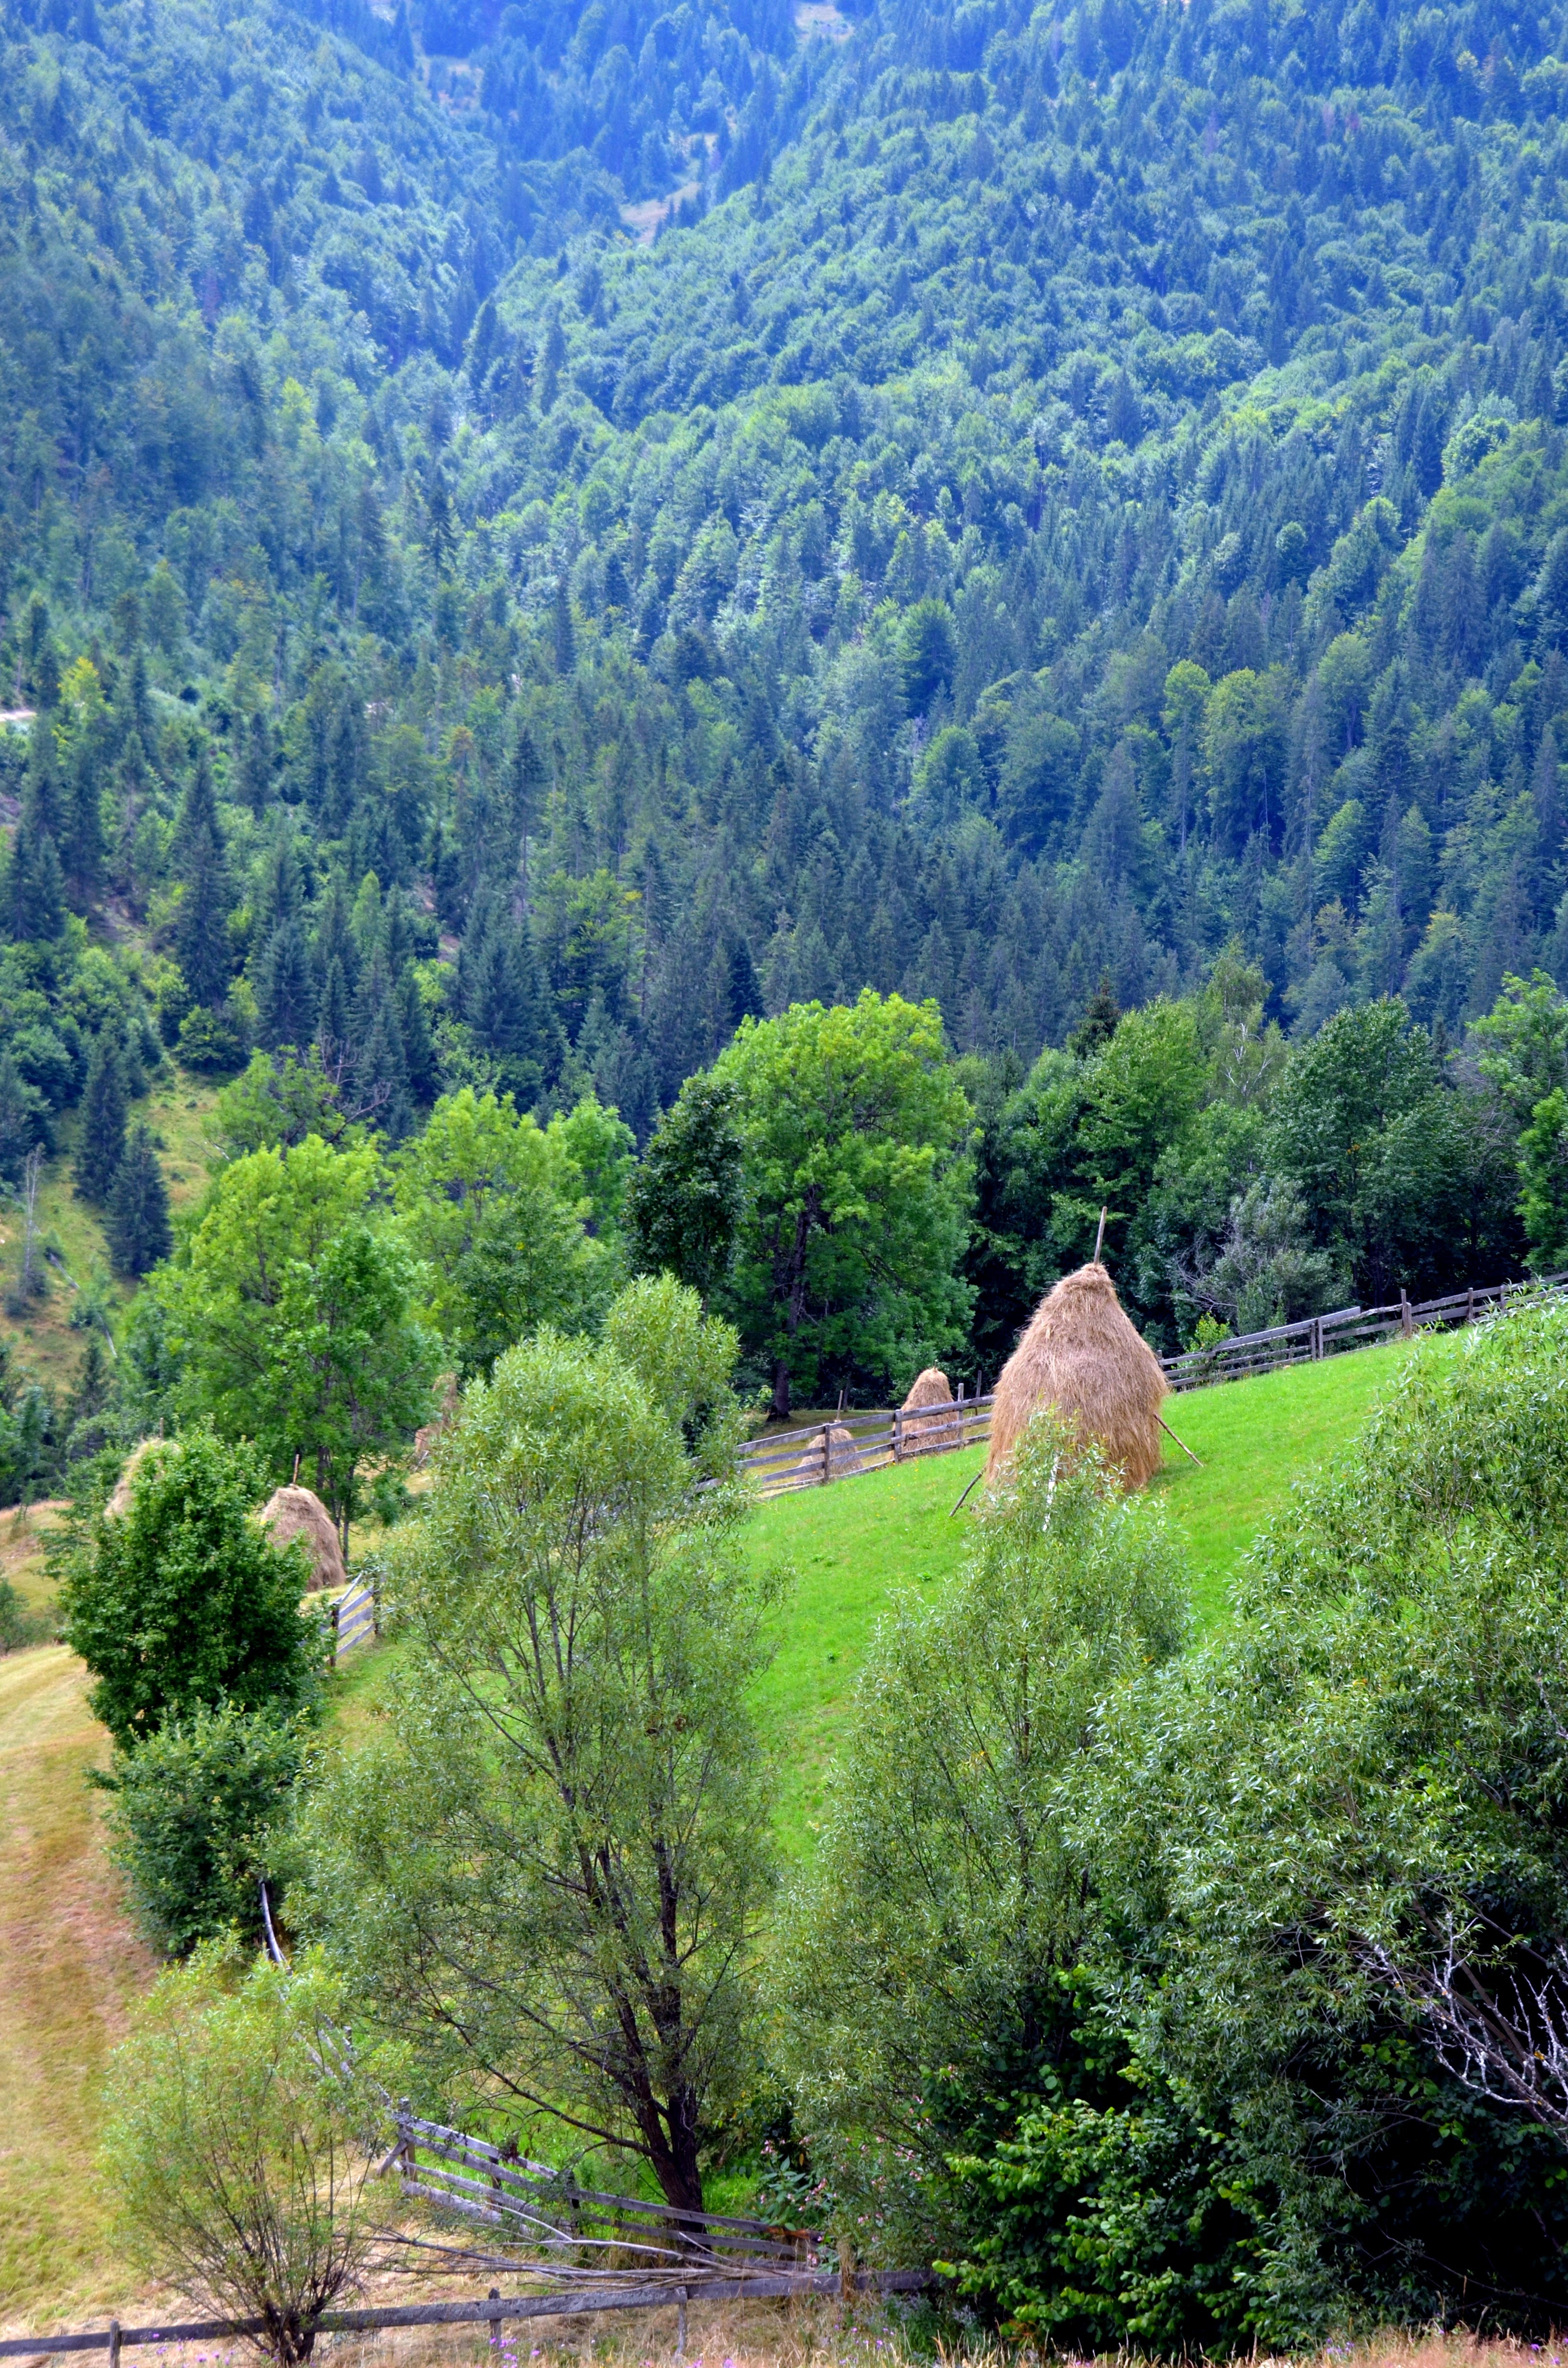
landscape, tree, nature, forest, wilderness, mountain, plant, meadow, hill, flower, valley, mountain range, green, pasture, vegetation, shrub, plateau, woodland, habitat, ecosystem, romania, rural area, biome, the apuseni mountains, fir trees, natural environment, woody plant, mountainous landforms, temperate broadleaf and mixed forest, temperate coniferous forest, capita fan